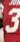
Number: 3